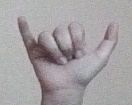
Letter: ya